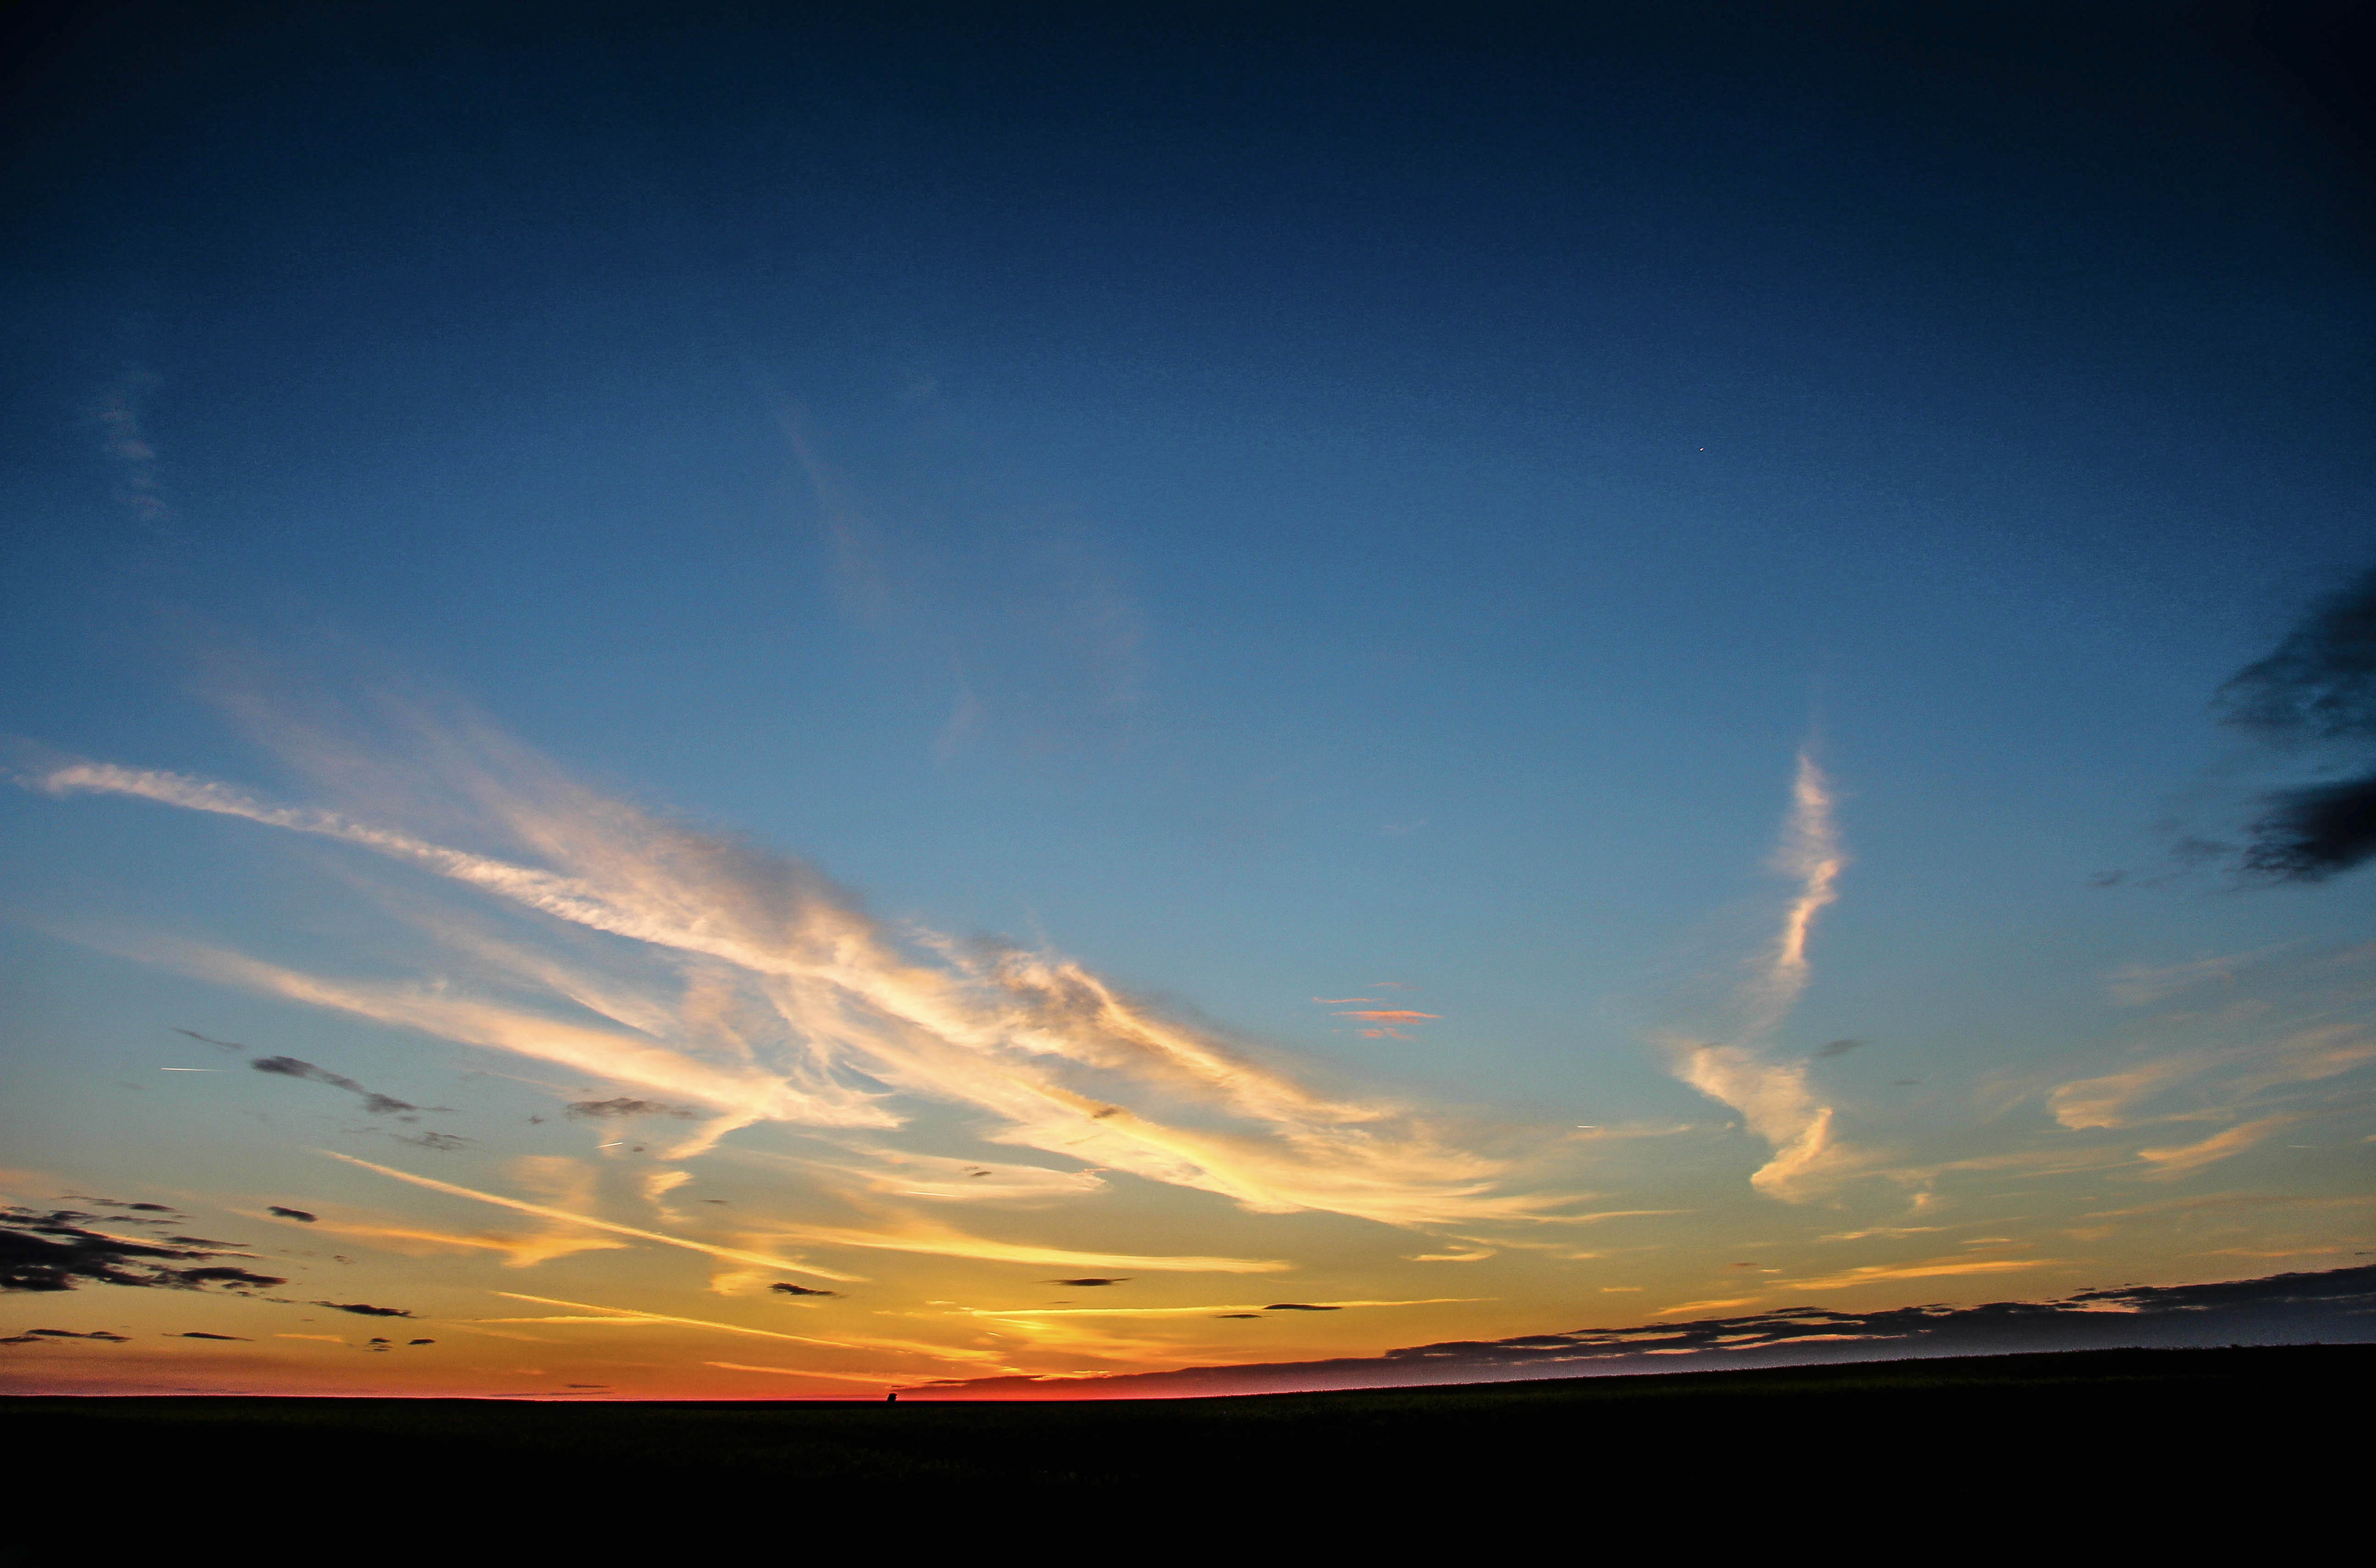
landscape, nature, horizon, light, cloud, sky, sun, sunrise, sunset, prairie, sunlight, dawn, atmosphere, dusk, evening, twilight, clouds, colors, promenade, cloudy sky, afterglow, urban landscape, meteorological phenomenon, atmosphere of earth